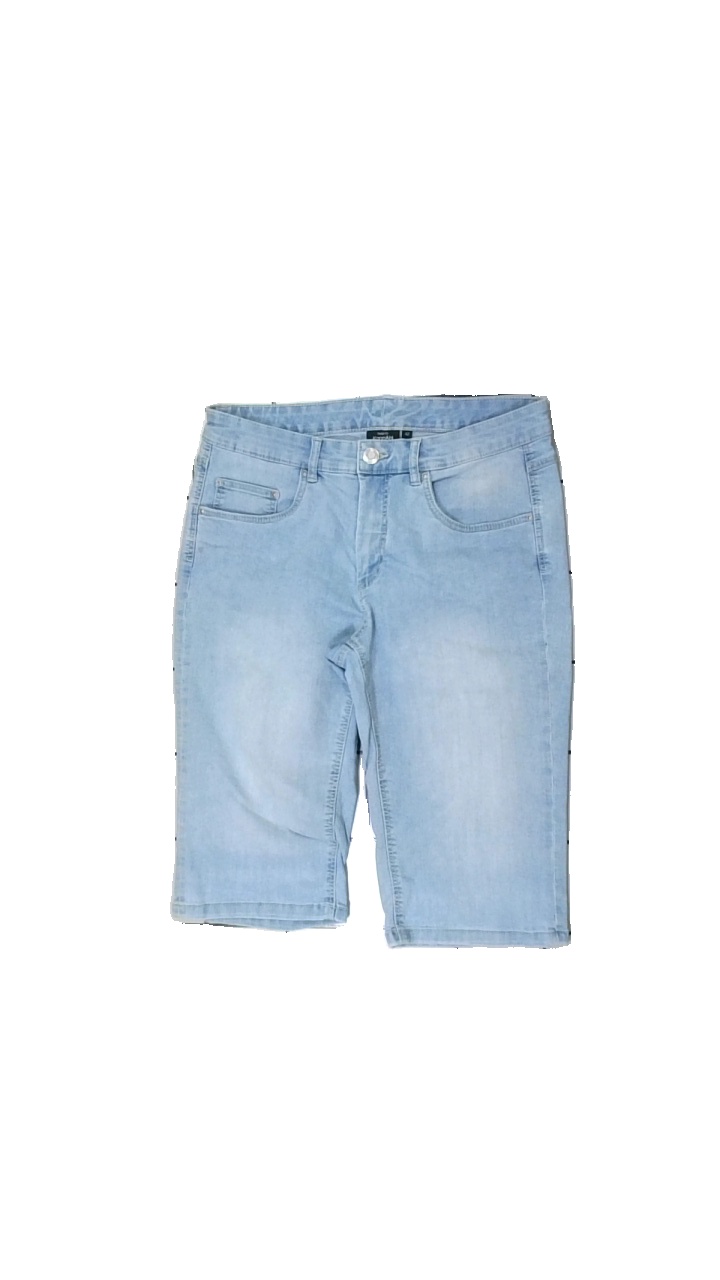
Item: Shorts (Ladies)
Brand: Kappahl
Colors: Blue
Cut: Regular
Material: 100% cotton
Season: Summer
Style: Denim
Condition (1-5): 3
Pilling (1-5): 5
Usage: Reuse
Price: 50-100